Joypurhat District

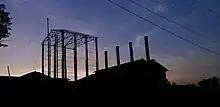
Joypurhat sugarmill at dusk

Joypurhat is a district of rural or rich folk culture. In British Raj period, many festivals such as keerton (কীর্তন), jaree (জারী), palagaan (পালাগান), kabigaan (কবিগান), baul (বাউল), murshidee (মুর্শিদী), lokgeeti (লোকগীতি), bhaoyaiya (ভাওয়াইয়া), and jattra (যাত্রা) were held on various occasions.